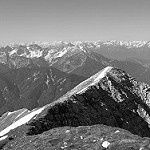
Label: B & W